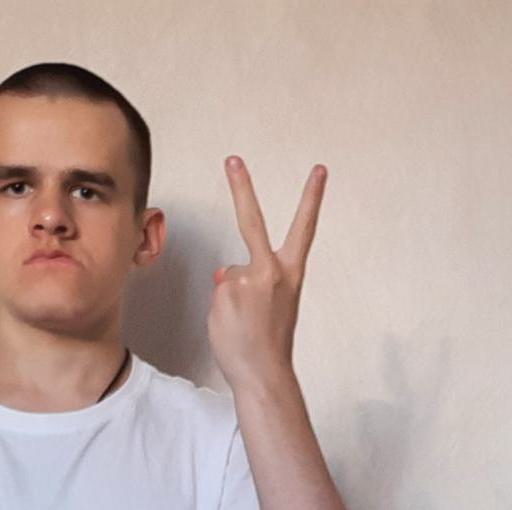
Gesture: peace_inverted